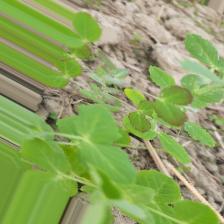
Label: Lentil Rust